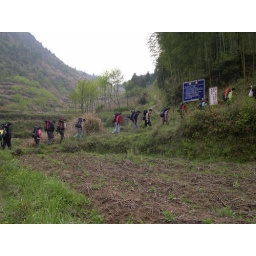
we arrive at the mountain base at 9:30am and after we do some preparing we rank in a row.